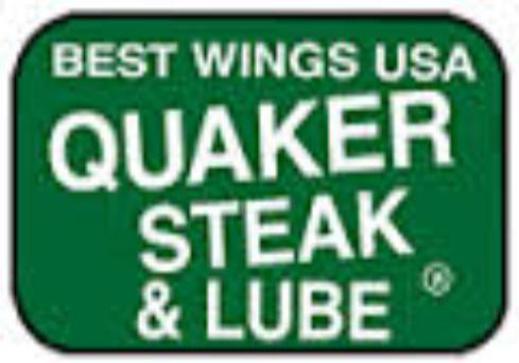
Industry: Food